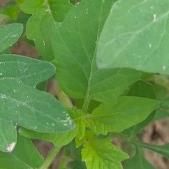
Crop: Tomato
Condition: healthy-leaf